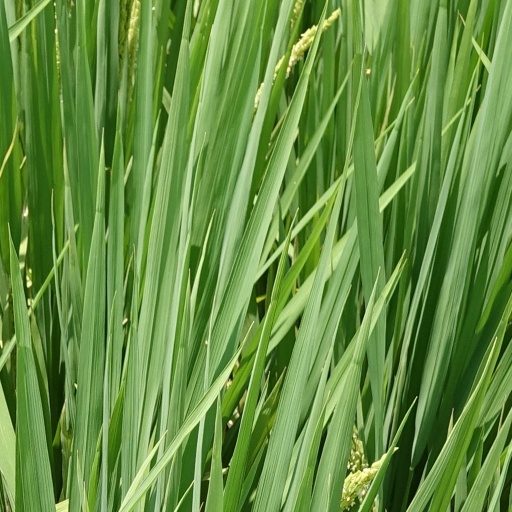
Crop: rice